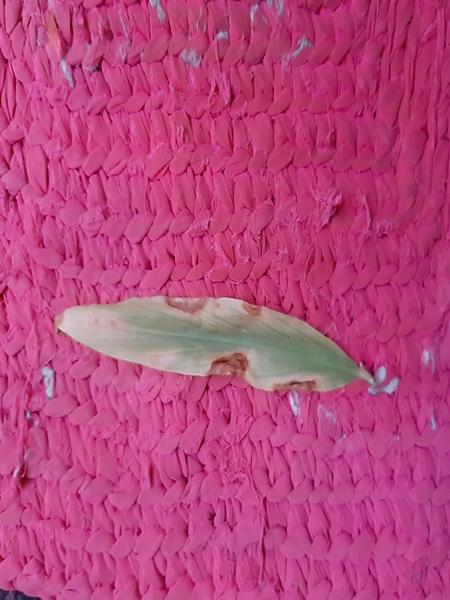
Plant: Ginger